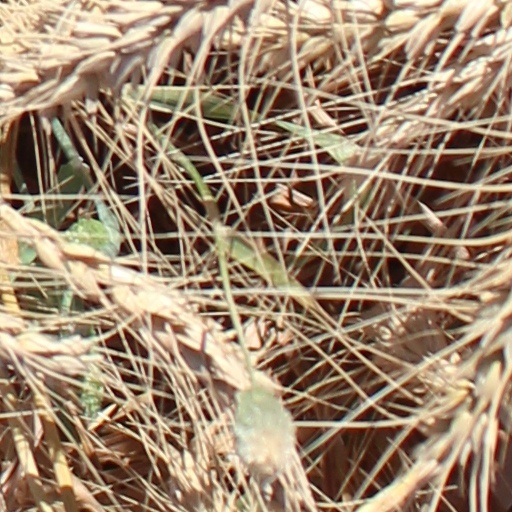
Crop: wheat